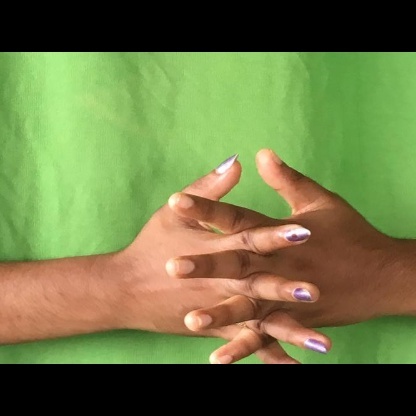
Mudra: Karkatta